Wim Pijbes

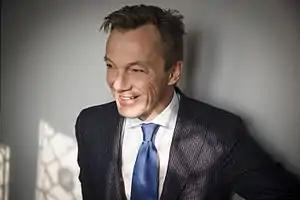
Pijbes in 2013

Willem Meint Jans "Wim" Pijbes (born 9 October 1961) is a Dutch art historian and emeritus general director of the Rijksmuseum, Amsterdam.